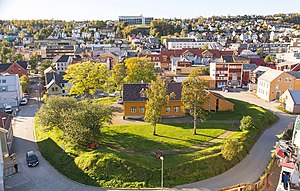
Skansen (Tromsø)
Skansen er en middelalderborg midt i Tromsø centrum.
Skansen i Tromsø er et fæstningsværk fra middelalderen. Fæstningsvolden er det eneste bevarede anlæg fra middelalderen, og det anses for det mest værdifulde kulturhistoriske anlæg i kommunen. Borgen har været anlagt på en kunstig ø i Tromsøysundet, og mod landsiden løb en å ned hvor Nordre Tollbugate nu ligger. Åen har delt sig i to og dannet en voldgrav. Dateringen af fæstningsværket varierer fra 1000-tallet til 1400-tallet, mens 1200-tallet og Håkon Håkonssons kirkebygning på Tromsøya ofte har vært nævnt som mulig foranledning.